Ignacio Solano

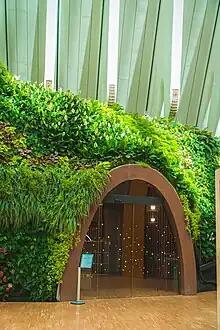
Europe's largest Vertical Garden created by Ignacio Solano

Ignacio Solano has been working with Vertical Ecosystems since he began, appearing in the press and in numerous television interviews.